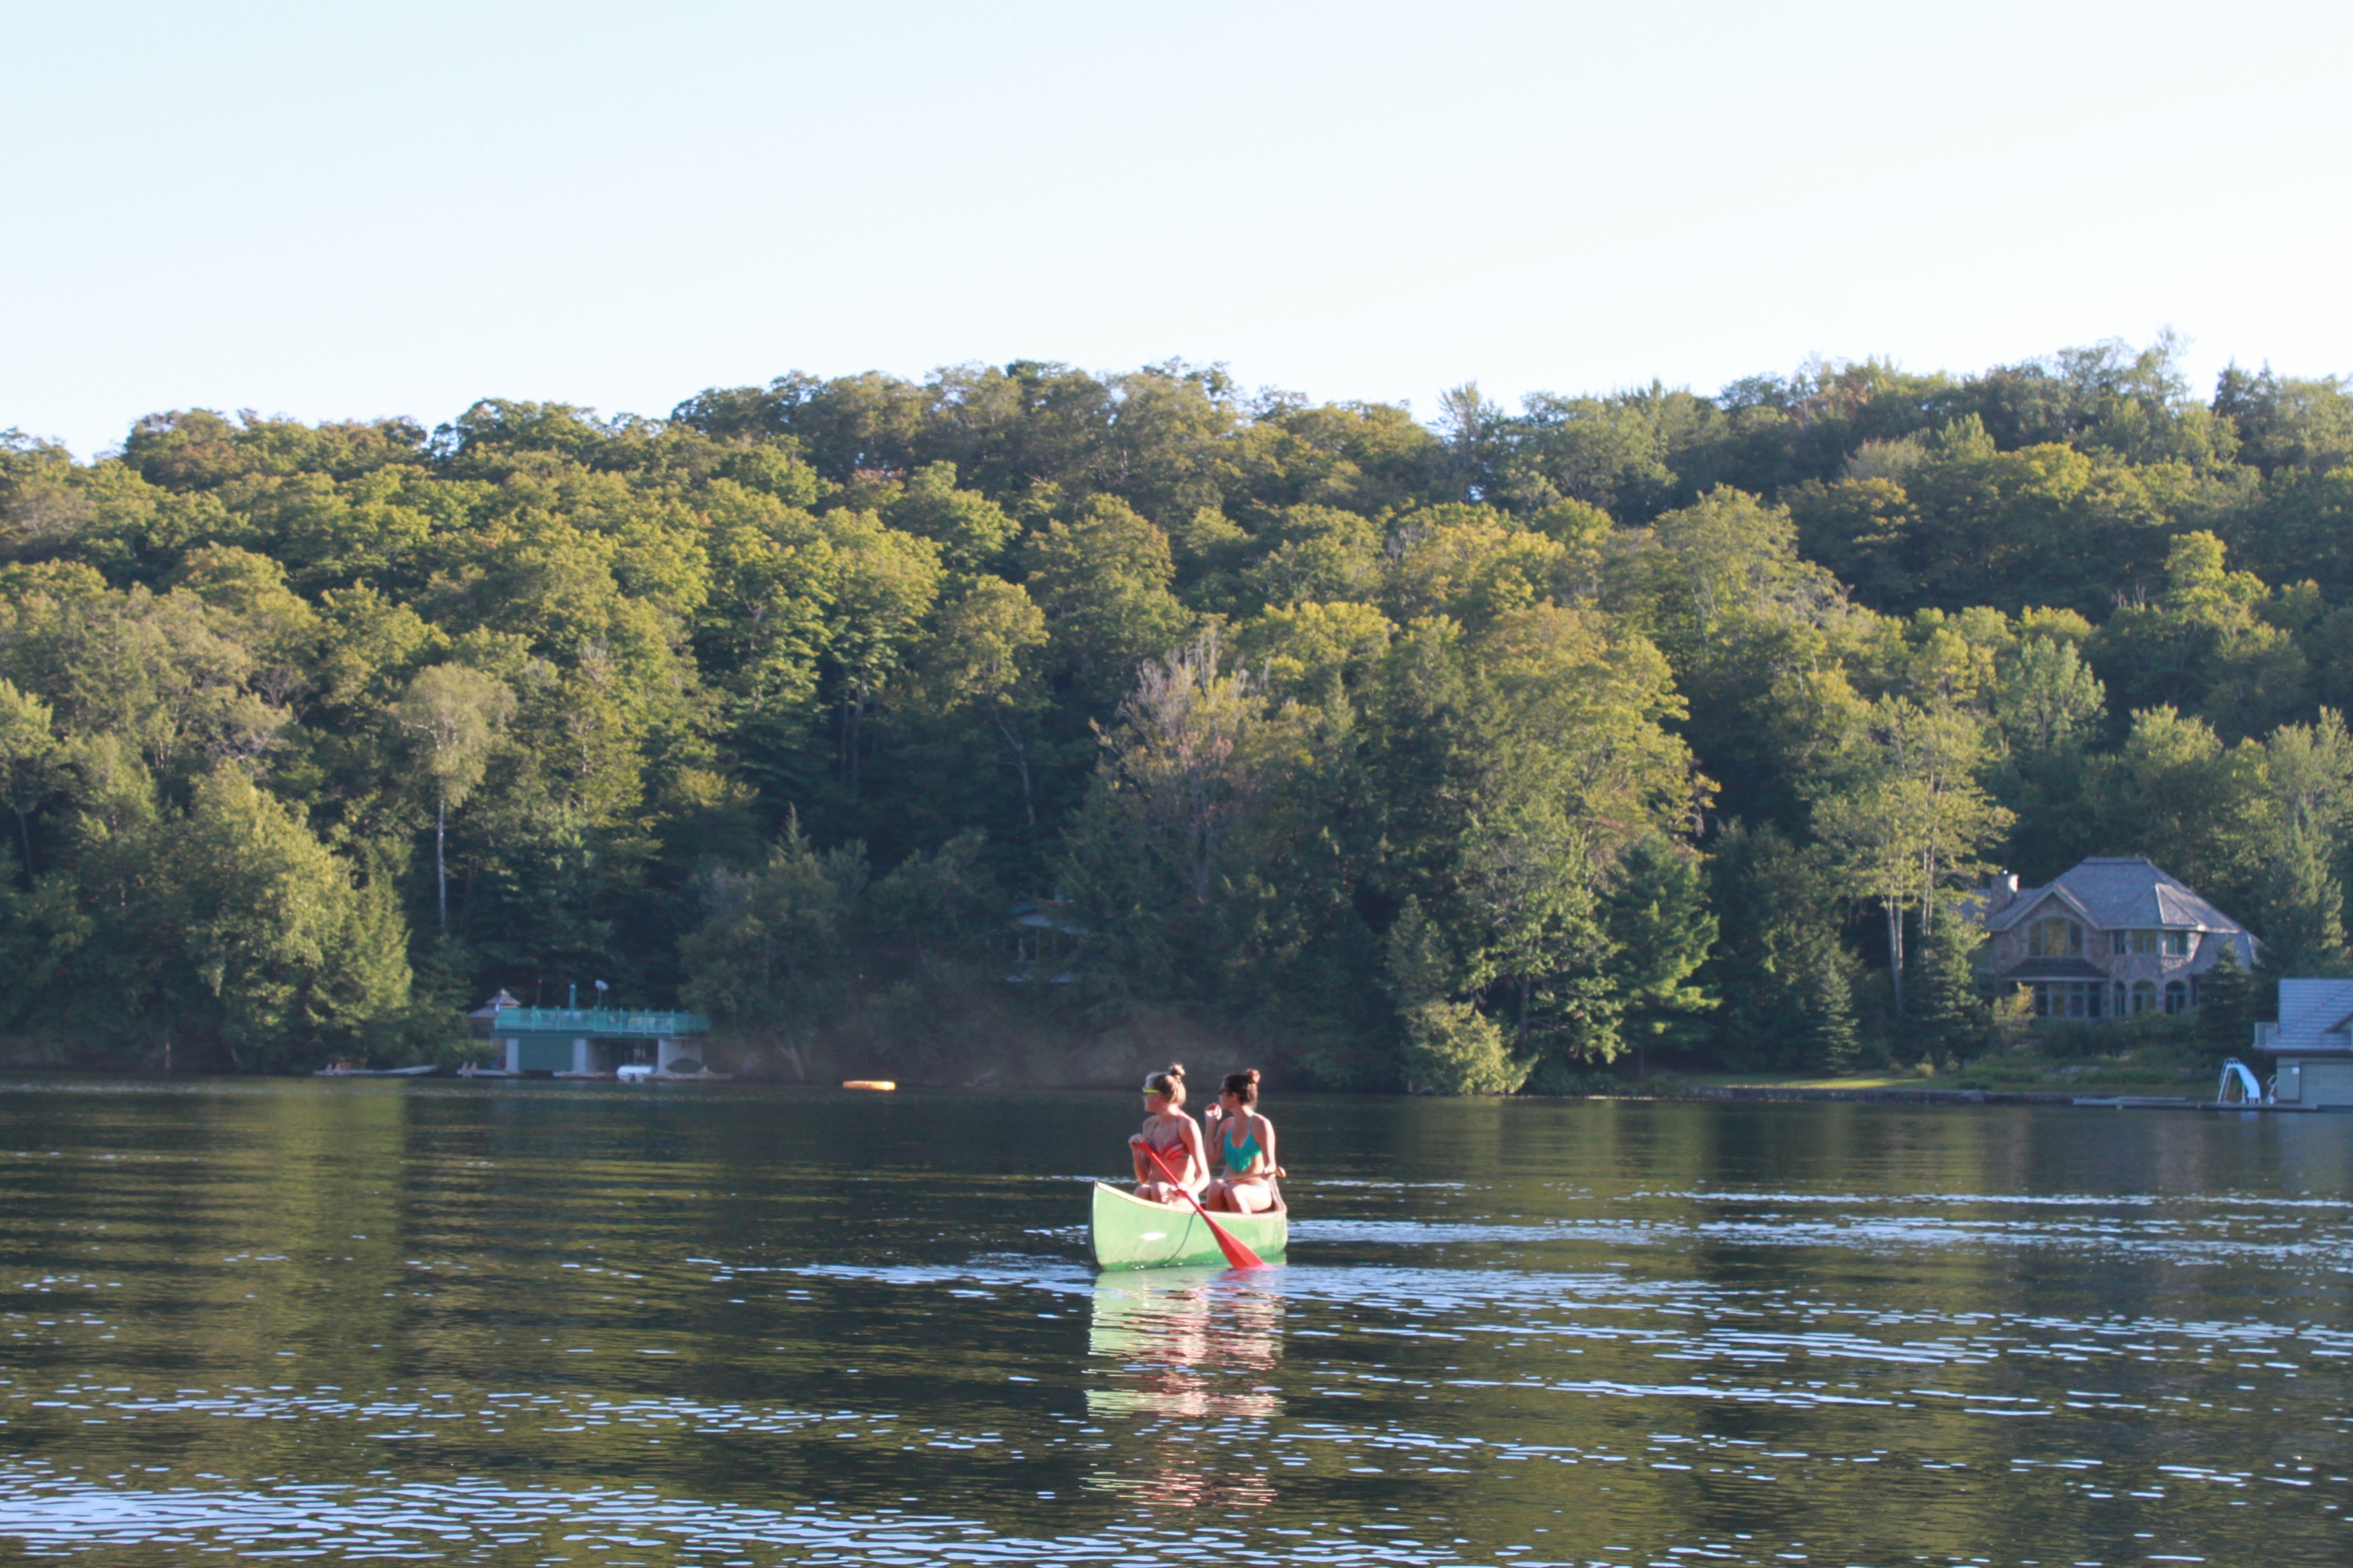
boat, lake, river, canoe, paddle, vehicle, boating, watercraft